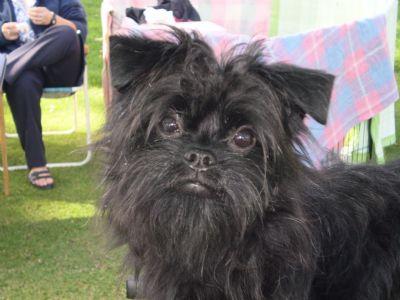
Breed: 200-n000012-affenpinscher